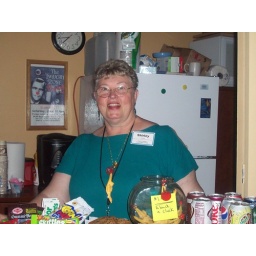
Shirley in the box office